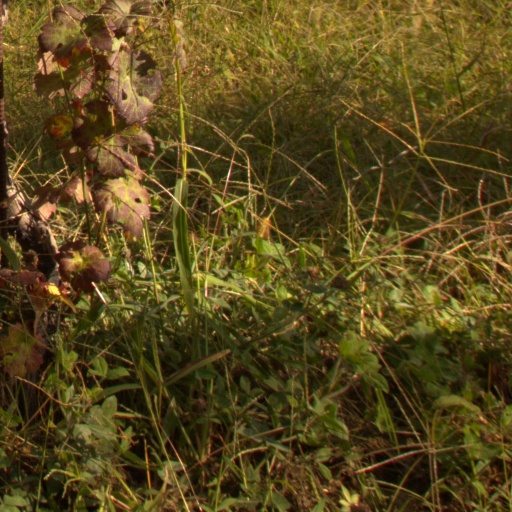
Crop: grape